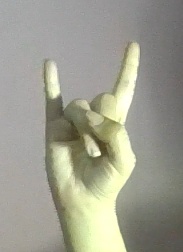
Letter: la